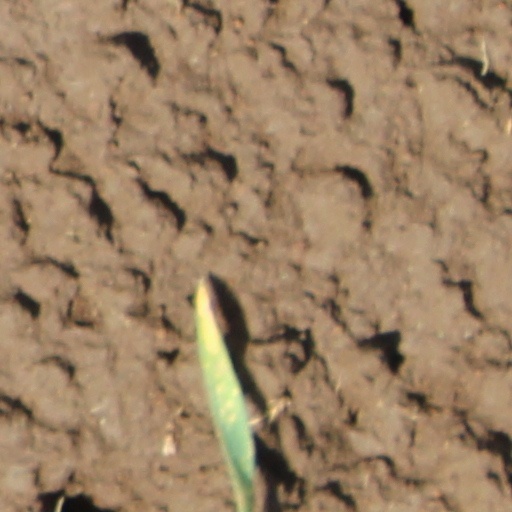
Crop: wheat